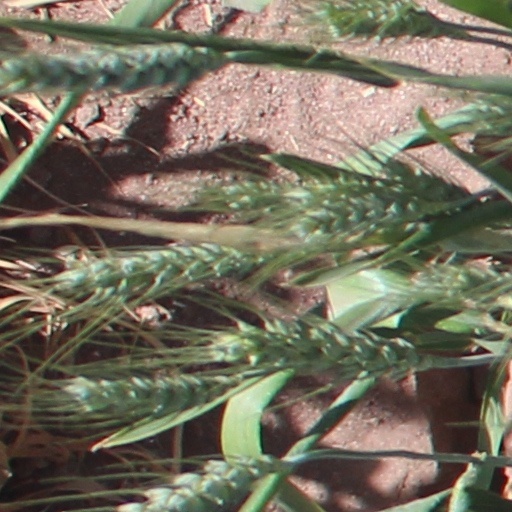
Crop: wheat